Trevine, Cornwall

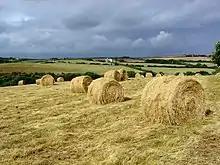
View over fields of Rooke Farm towards Smeathers Farm close to Trevine

Trevine is a hamlet 2 km east of St Minver in north Cornwall, England, United Kingdom.